Early Christian inscriptions

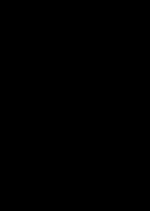
Pope Damasus I

The purely literary side of these monuments is not insignificant. Many inscriptions have the character of public documents; others are in verse, either taken from well-known poets, or at times the work of the person erecting the memorial. Fragments of classical poetry, especially quotations from Virgil, are occasionally found. The most famous composer of poetical epitaphs in Christian antiquity was Pope Damasus I (366–384), mentioned above. He repaired the neglected tombs of the martyrs and the graves of distinguished persons who had lived before the Constantinian epoch, and adorned these burial places with metrical epitaphs in a peculiarly beautiful lettering. Nearly all the larger cemeteries of Rome owe to this pope large stone tablets of this character, several of which have been preserved in their original form or in fragments. Besides verses on his mother Laurentia and his sister Irene, he wrote an autobiographical poem addressed to Christ: